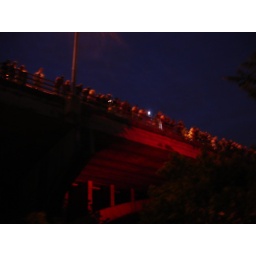
Boats under the bridge shine red lights on the bats but it wasn't helping my photography!